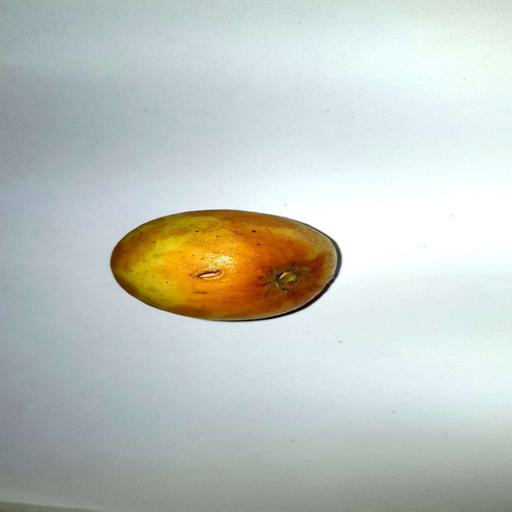
Label: bruised